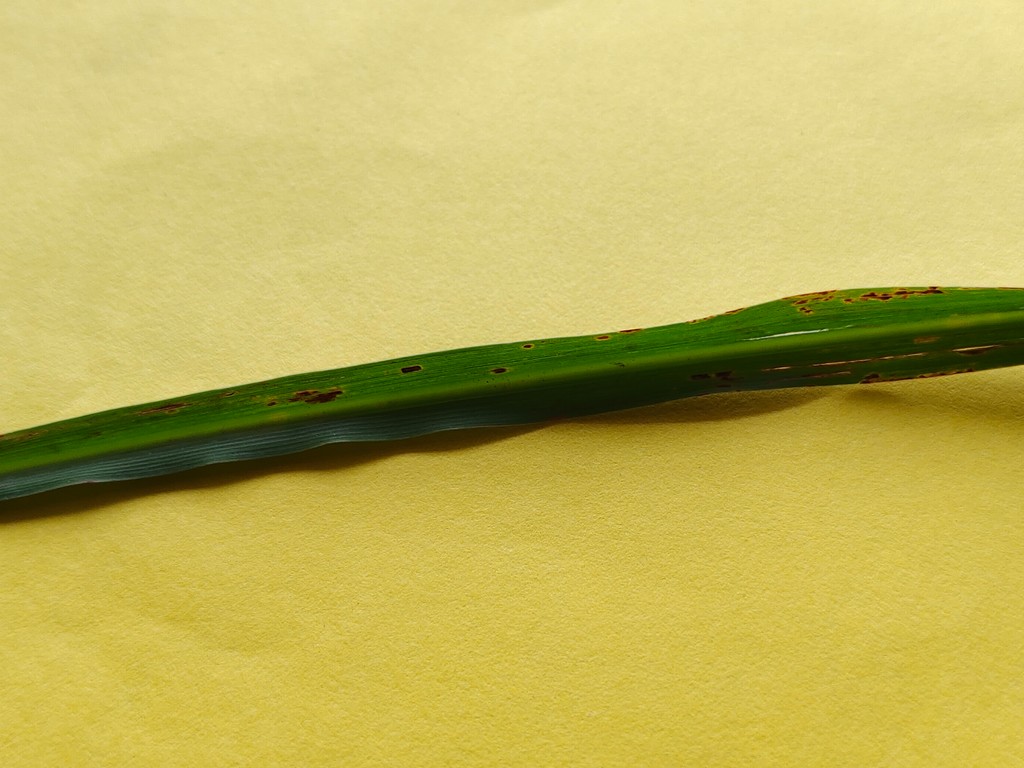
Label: Unhealthy